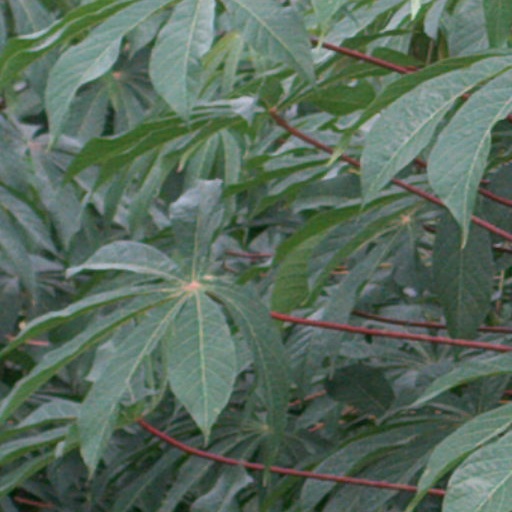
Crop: cassava